Quadrans Vetus

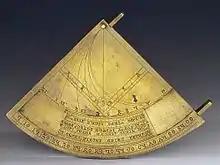
The Quadrans Vetus. Medici collections, Museo Galileo

Known as the "quadrans vetus" ["old quadrant"], the three surviving medieval examples are in the Museo Galileo in Florence, the Museum of the History of Science in Oxford, and the British Museum in London.